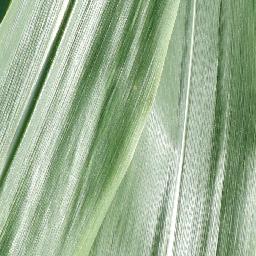
Label: Corn___healthy